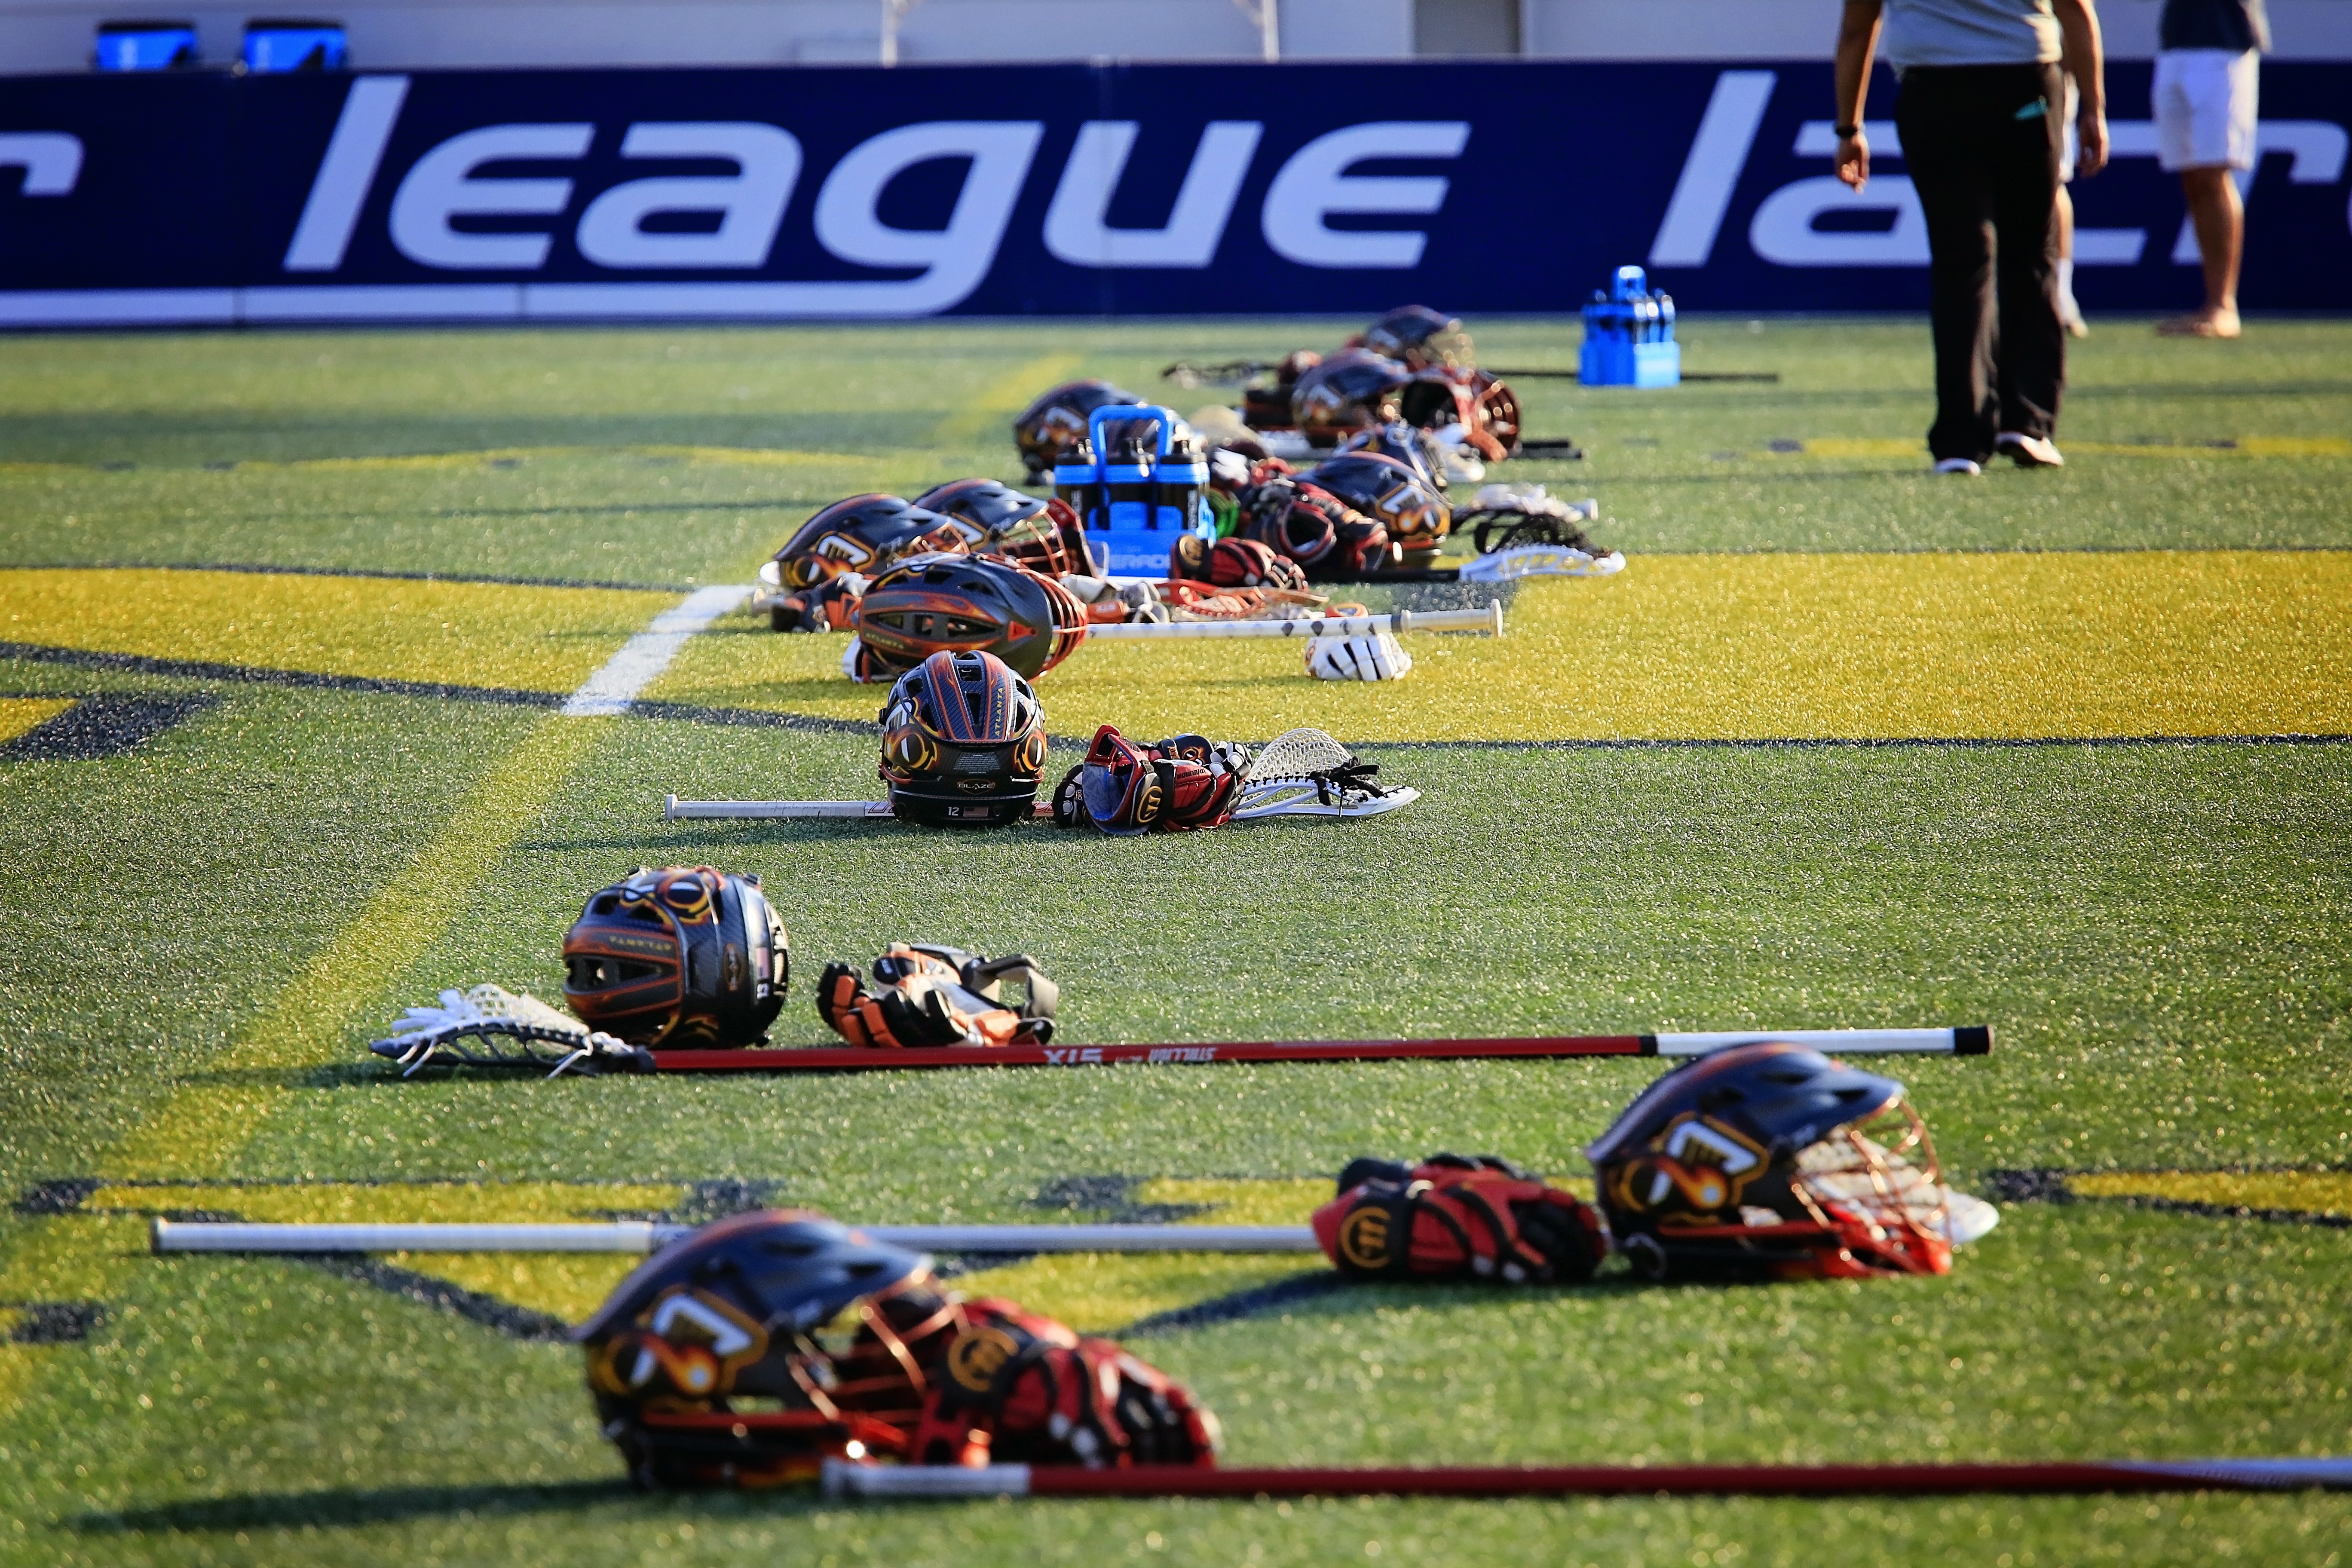
structure, equipment, soccer, stadium, player, sports equipment, race car, race, sports, racing, race track, tackle, lacrosse, sport venue